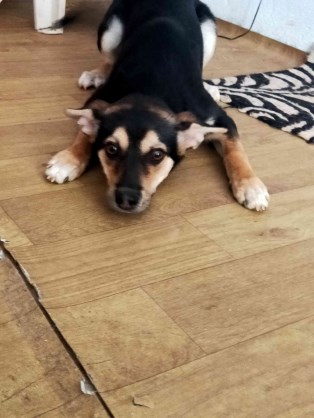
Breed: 3336-n000121-chinese_rural_dog